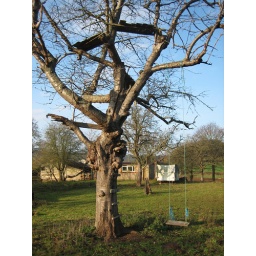
Tree house in Cherry tree